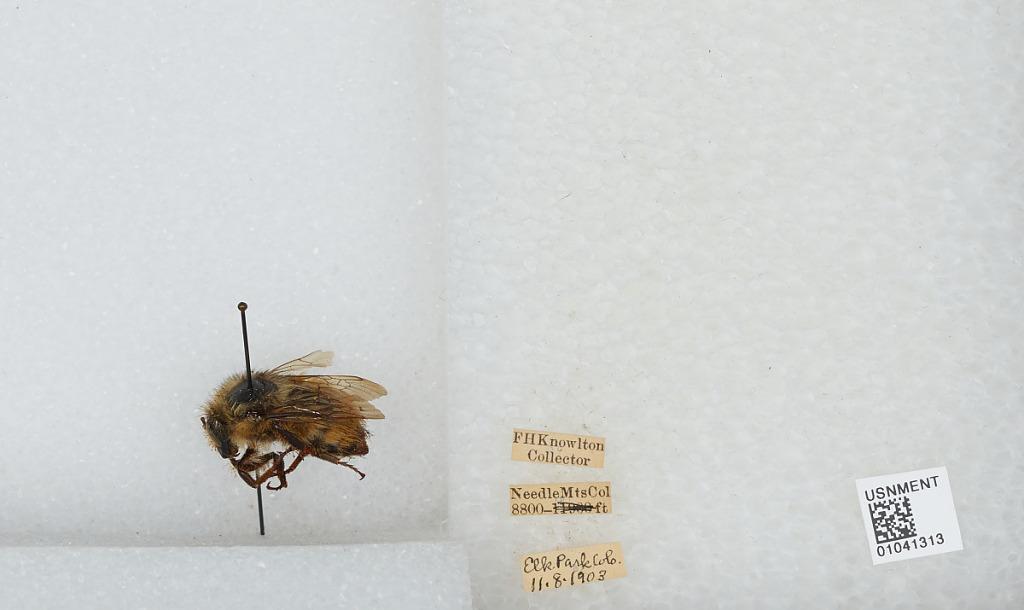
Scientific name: Bombus sp.
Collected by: F. Knowlton
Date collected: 1903-8-11
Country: United States
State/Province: Colorado
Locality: Needle Mountains, Elk Park
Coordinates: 37.7272, -107.657